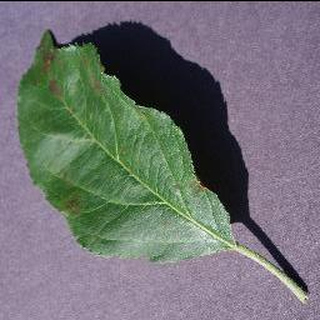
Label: apple_apple_scab